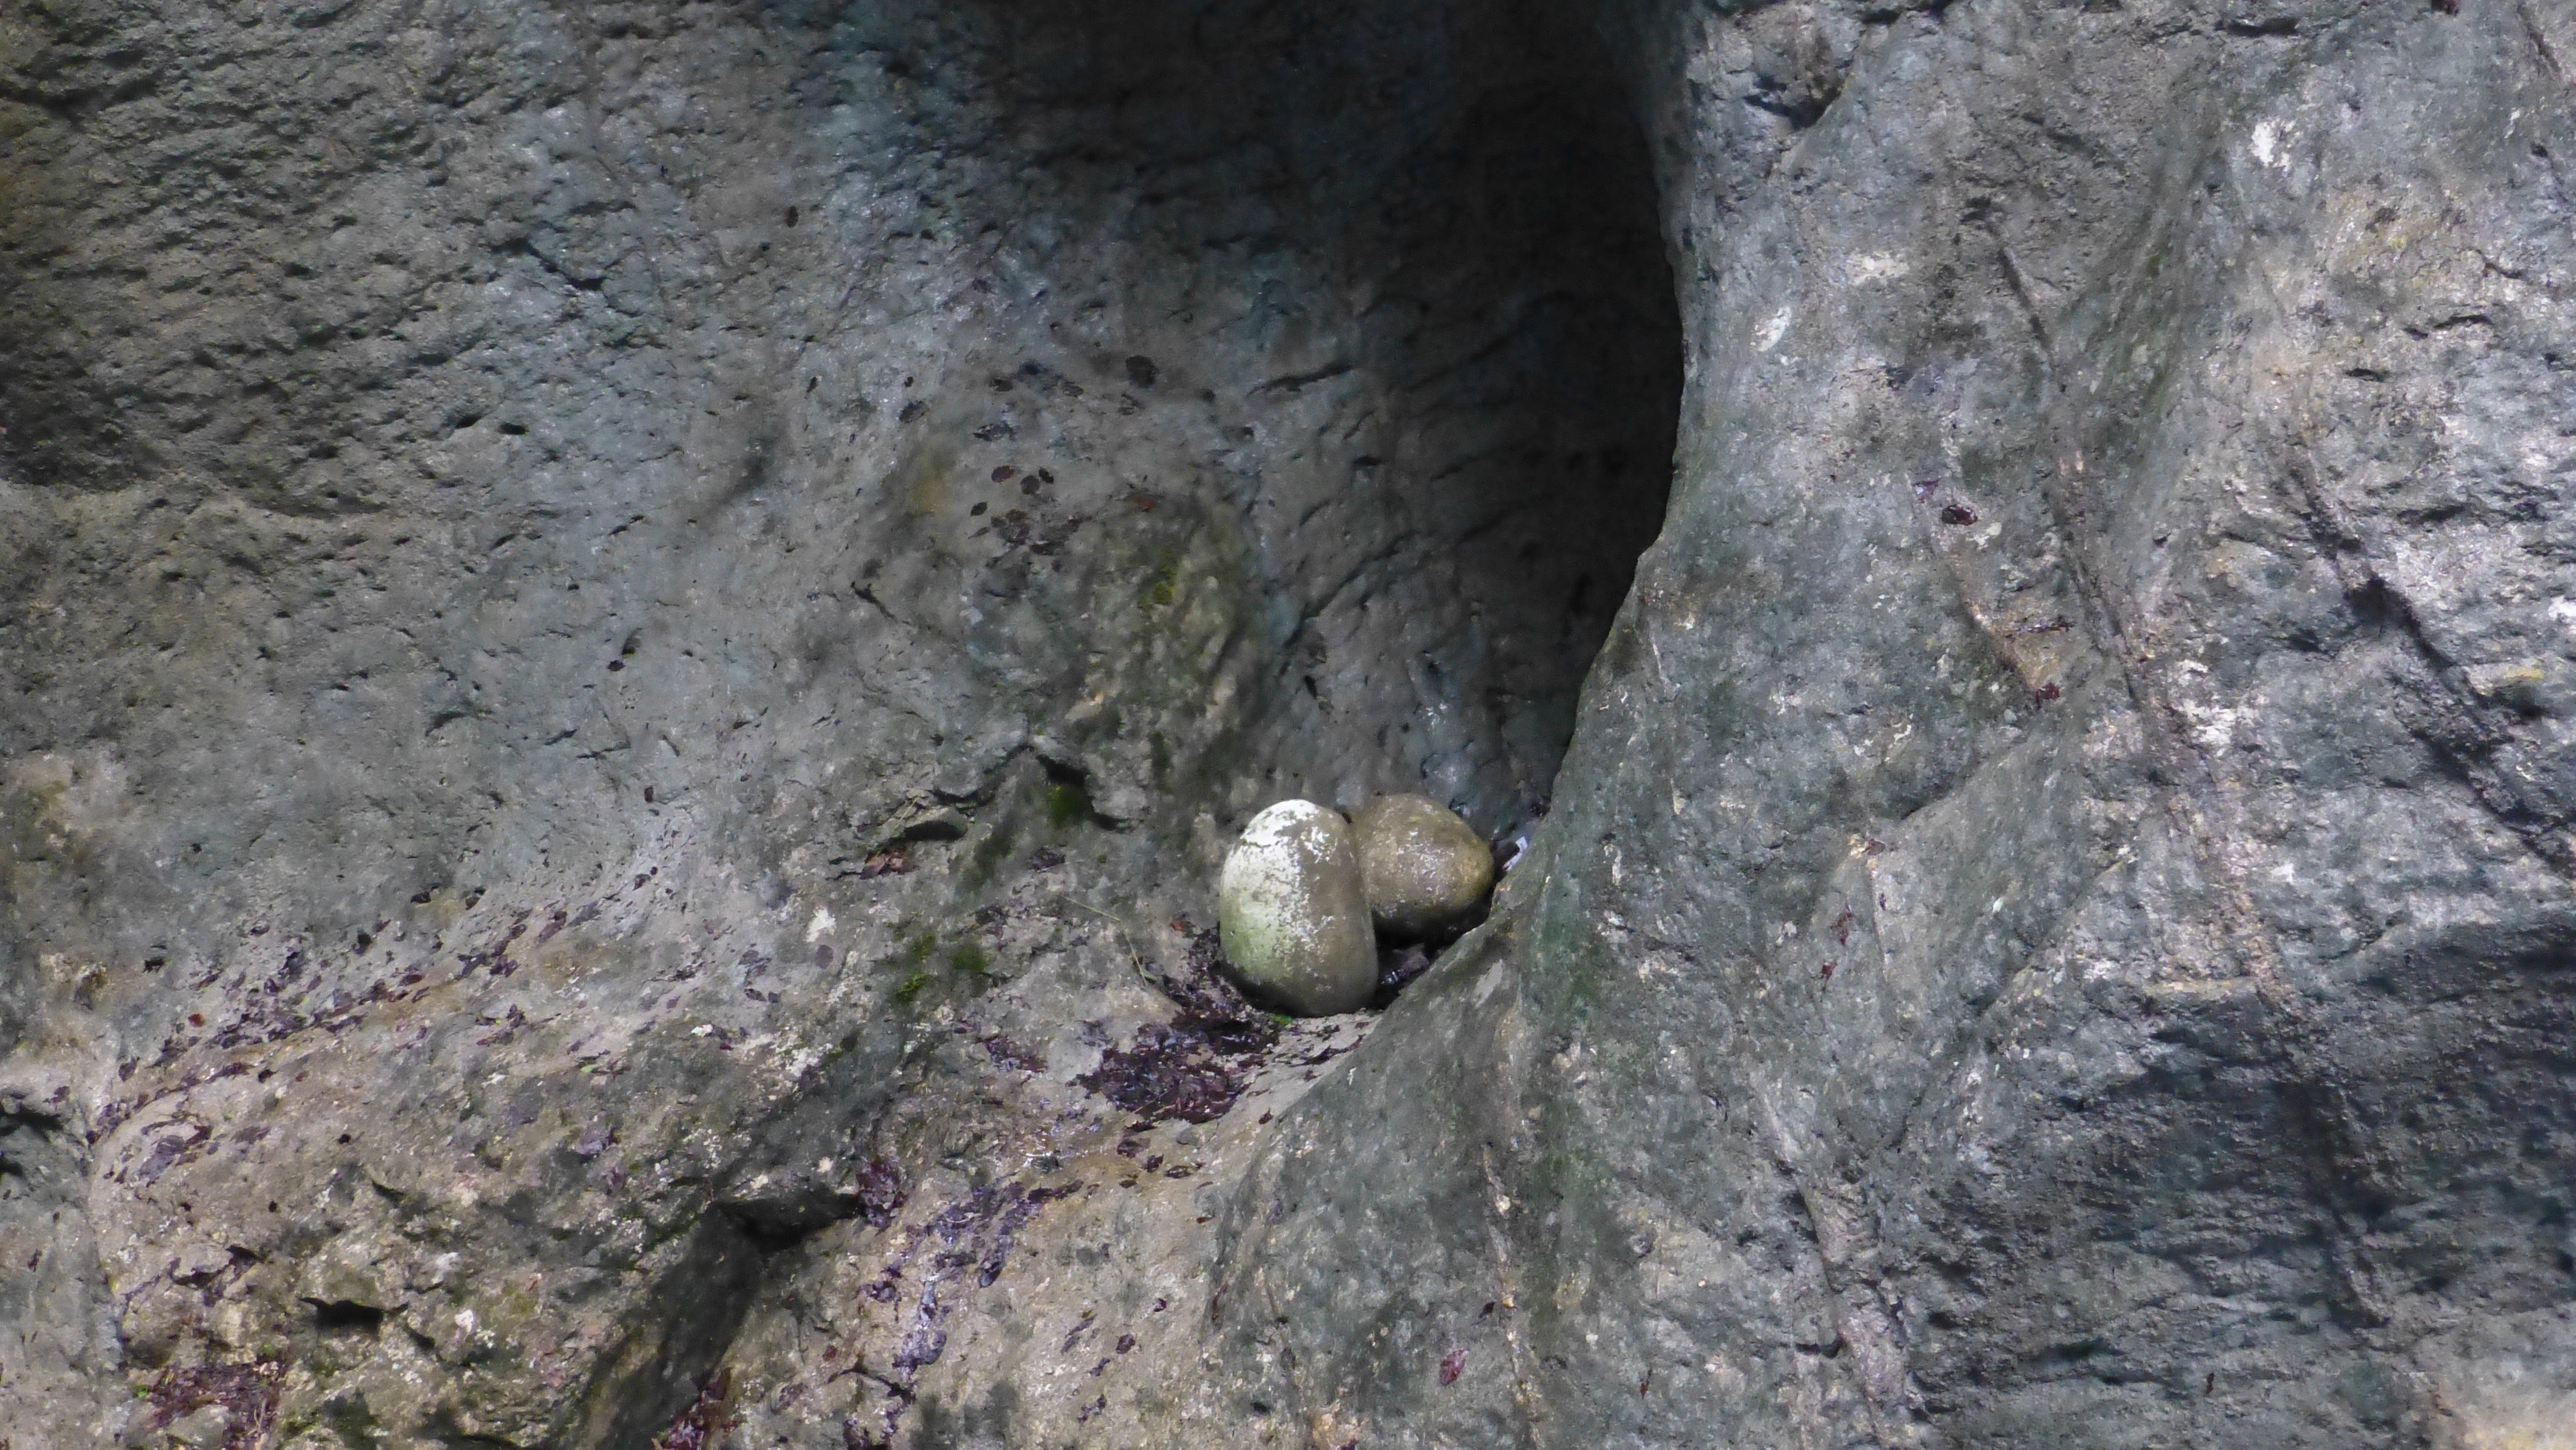
rock, formation, soil, egg, geology, castle hill, leaching, starzlachklamm, allgau